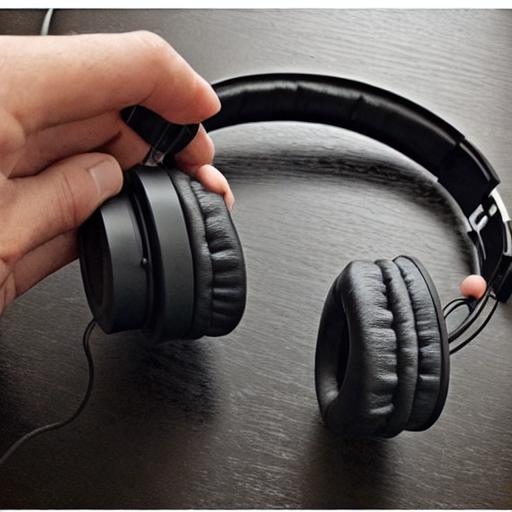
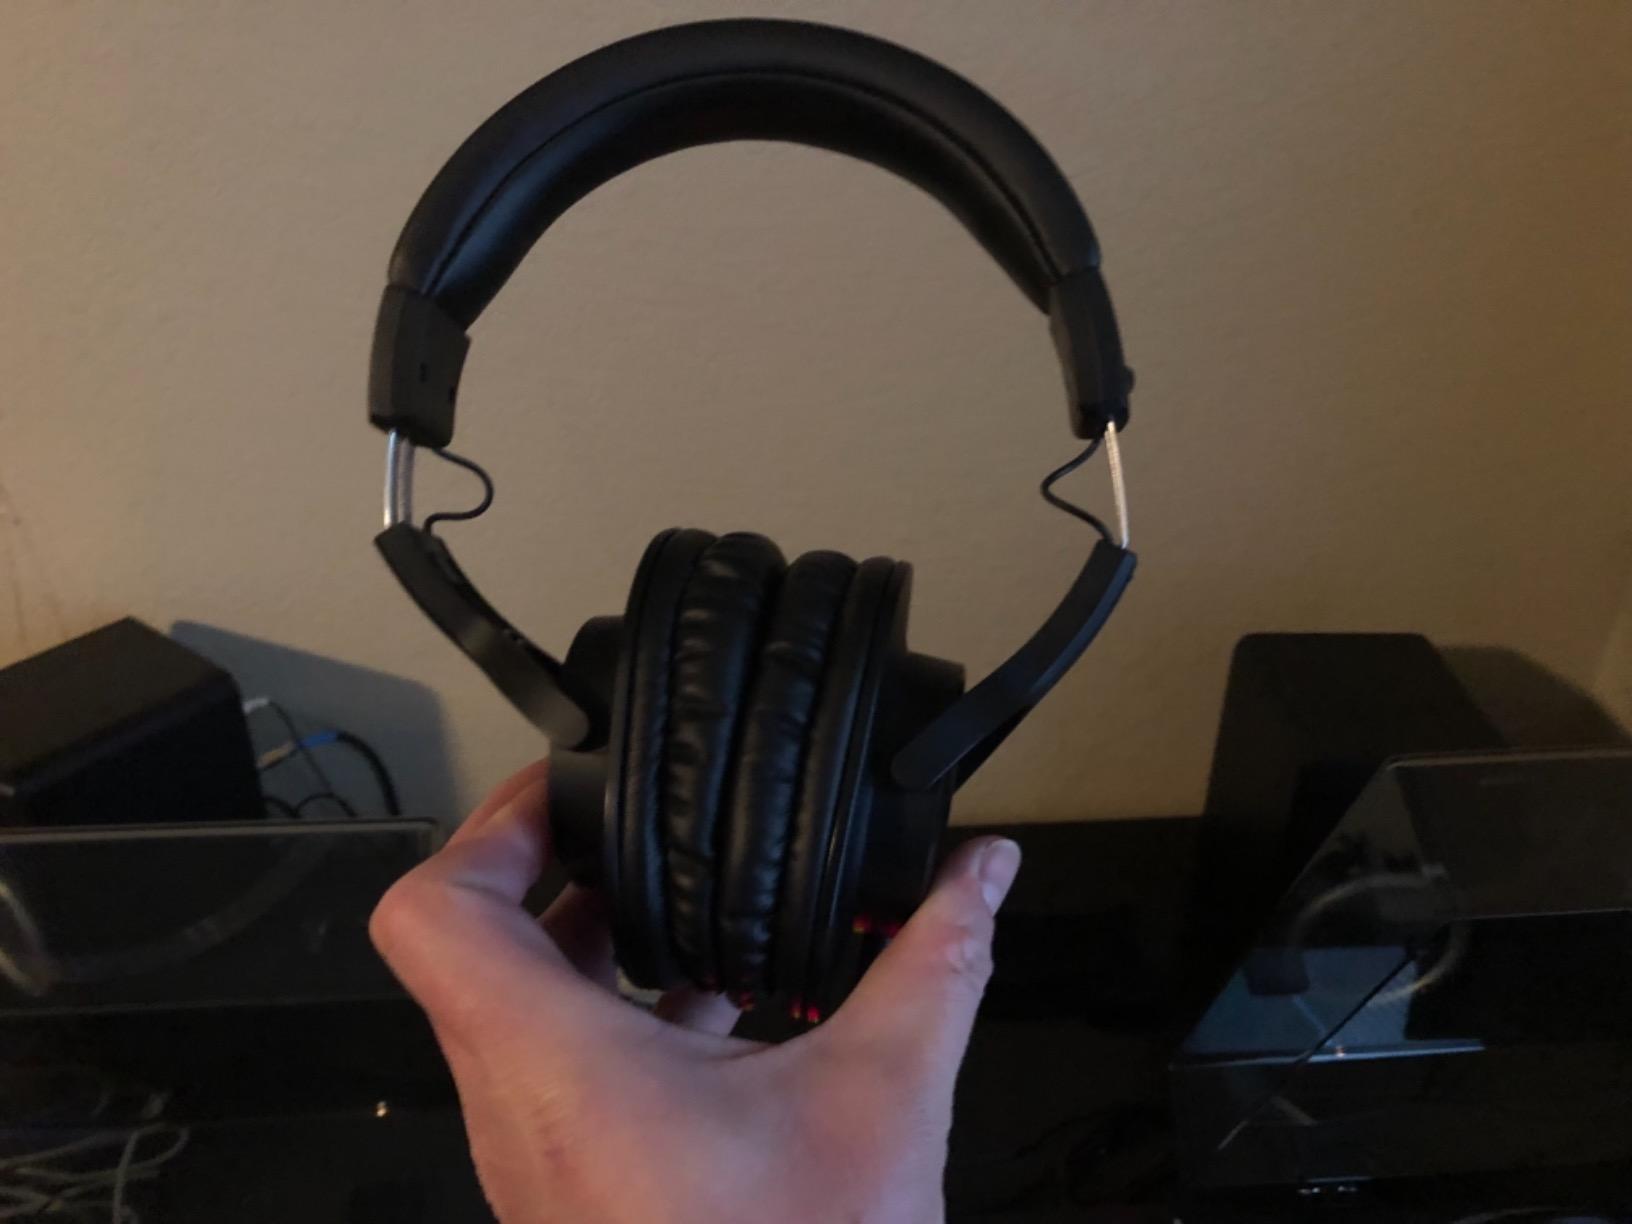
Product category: headphones
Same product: no